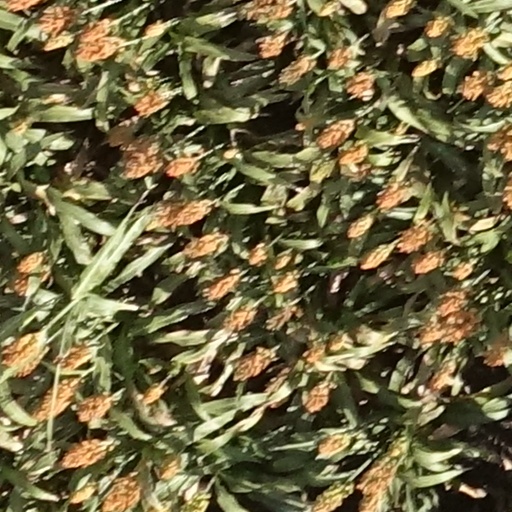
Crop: sorghum